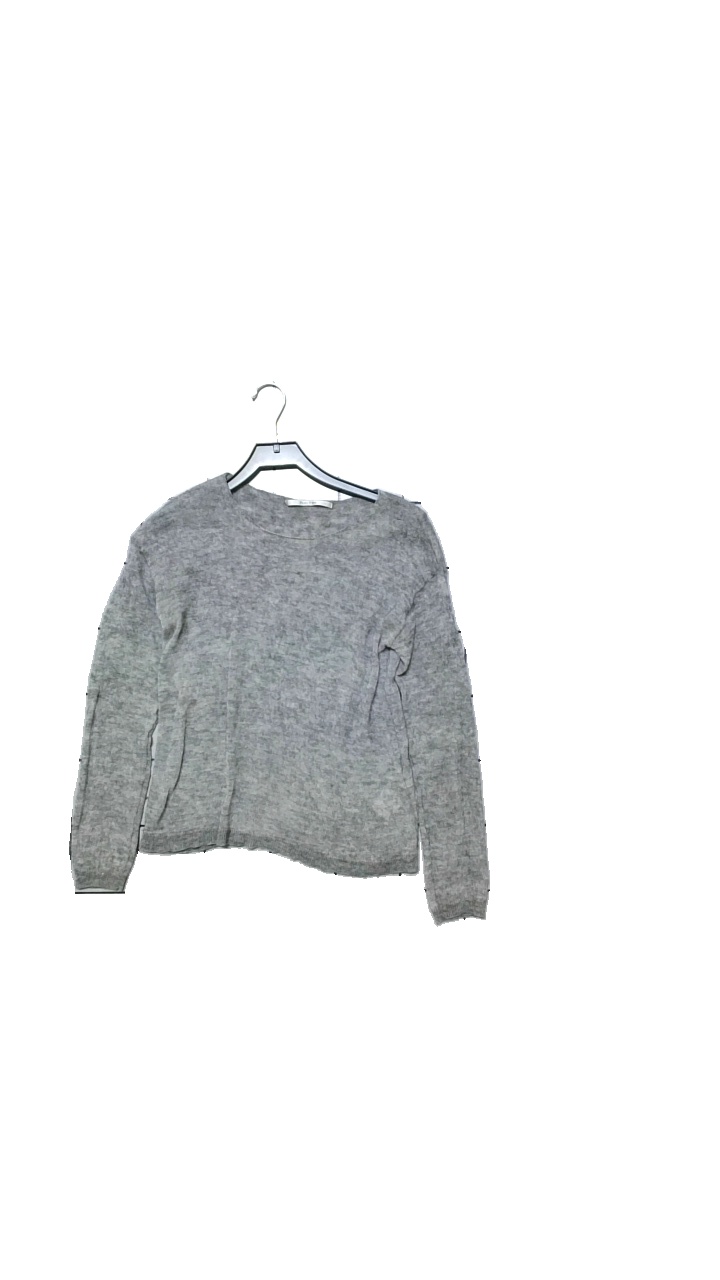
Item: Top (Ladies)
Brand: Part Two
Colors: Grey
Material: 49% wool, 34% polyamide, 17% alpaca
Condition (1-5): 4
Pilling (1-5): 5
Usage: Reuse
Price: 100-150